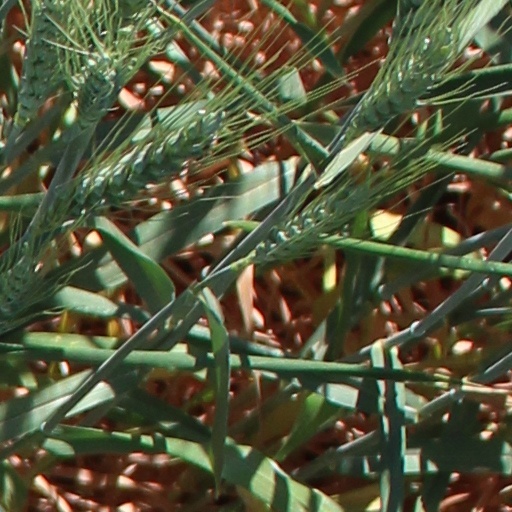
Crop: wheat